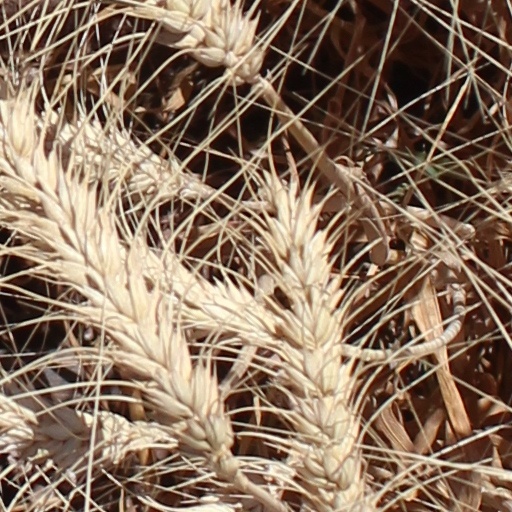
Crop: wheat